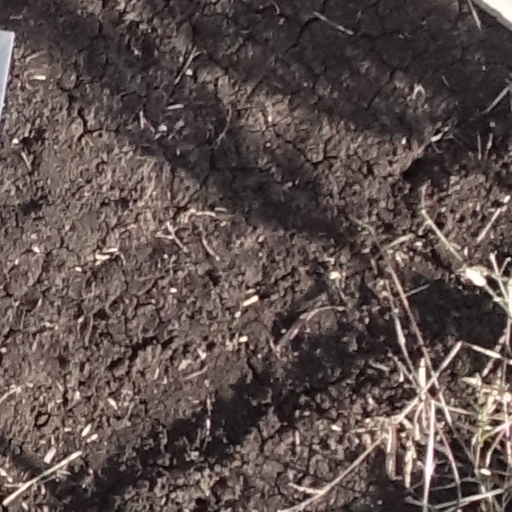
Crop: sorghum